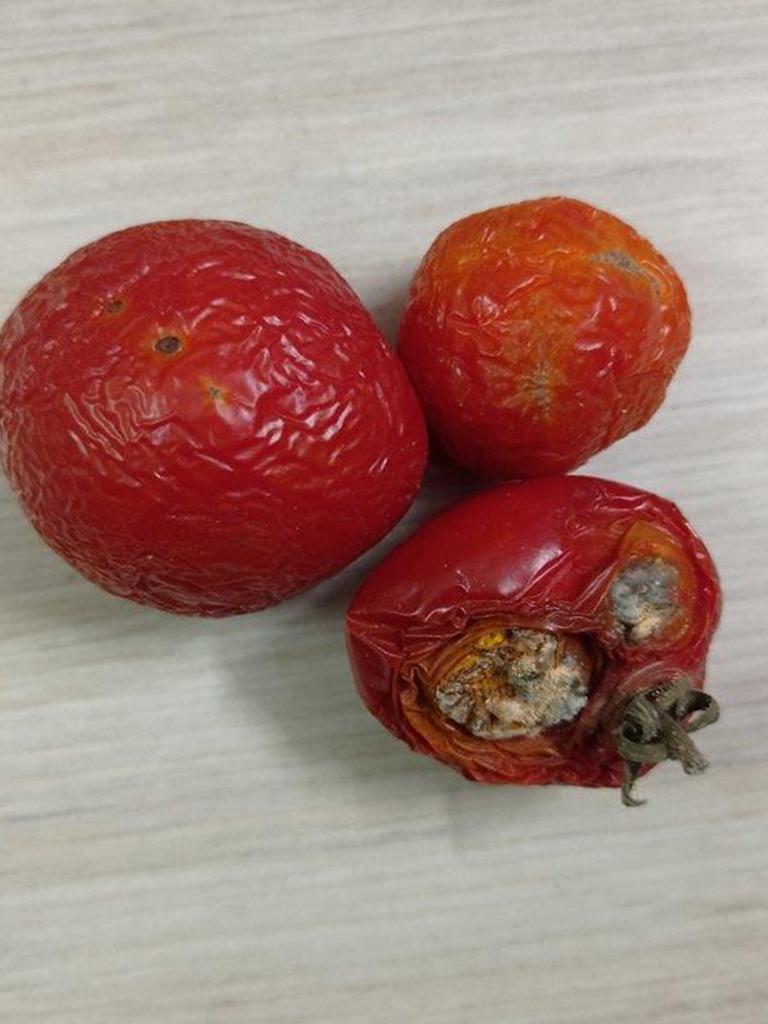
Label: Rotten